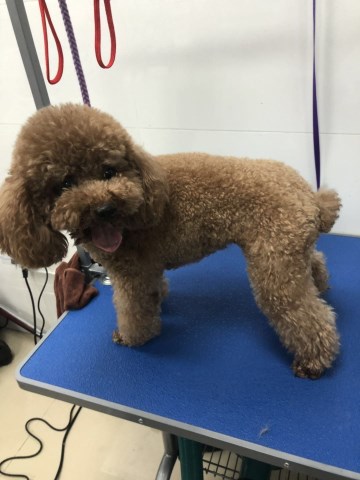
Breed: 2925-n000114-toy_poodle